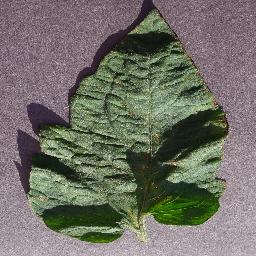
Label: Tomato___Target_Spot